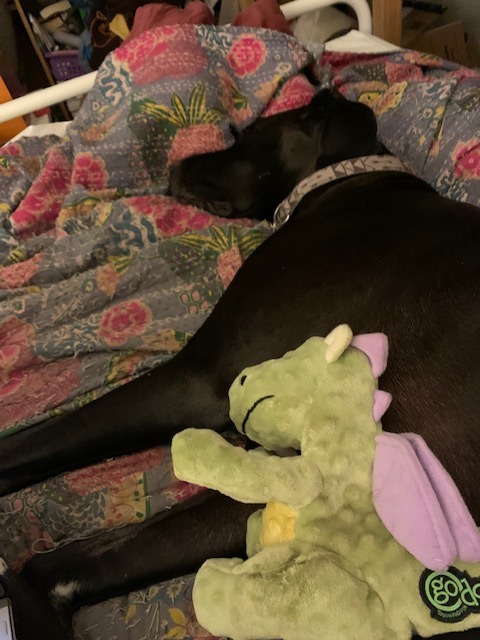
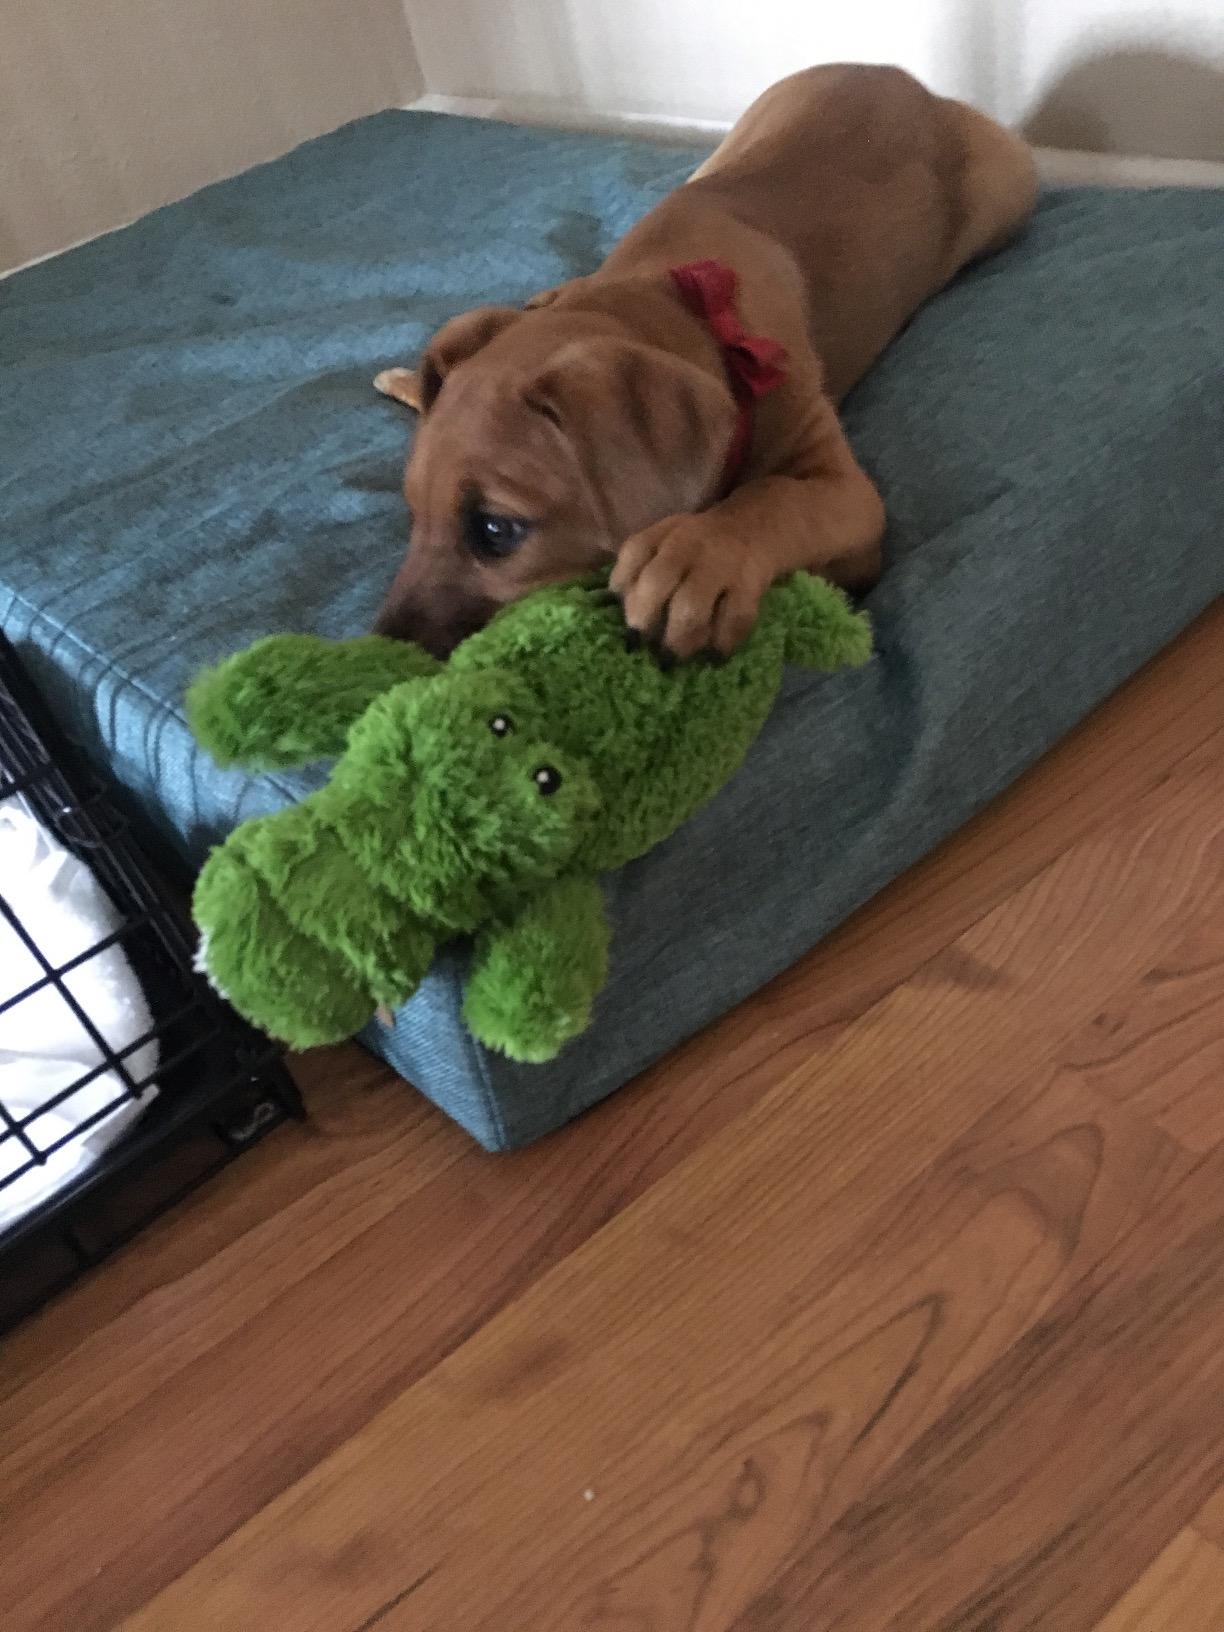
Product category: items_toy
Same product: no